Describe the emotion expressed in this image:  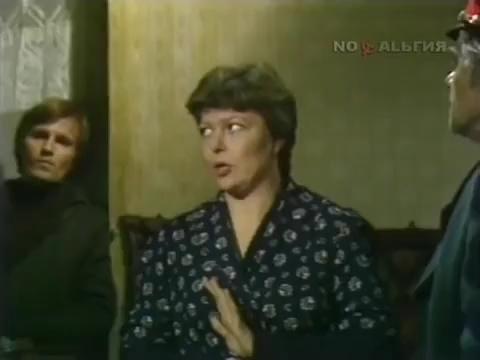
This person displays Pain, valence and arousal with low intensity.